Wheatland, Oklahoma

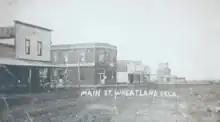
Wheatland, Oklahoma in 1889

Wheatland is a neighborhood located on State Highway 152 in southwestern Oklahoma City, Oklahoma, United States. ZIP Codes that cover the area include 73097 and 73169.